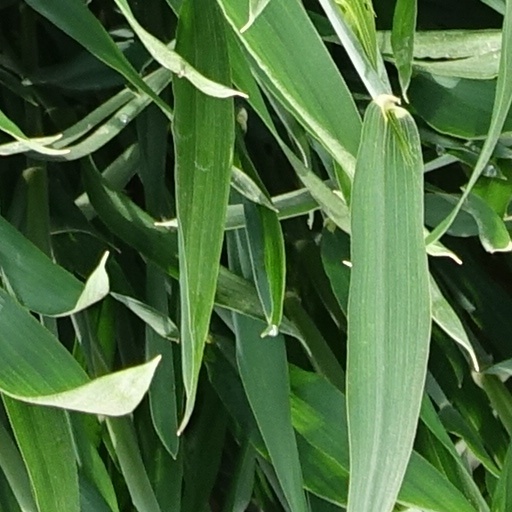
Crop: wheat